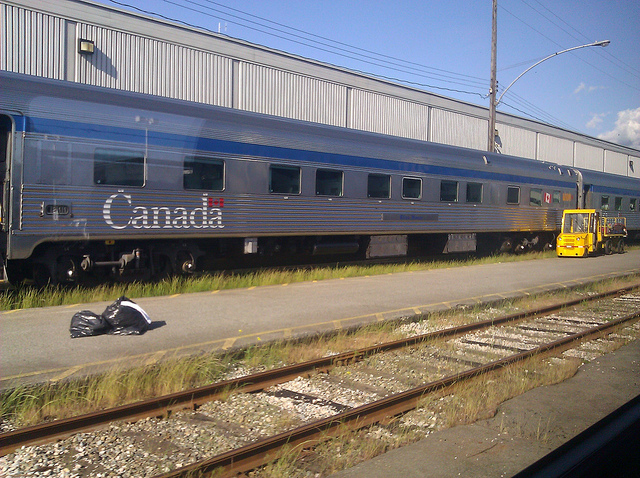
A train sitting on tracks with a couple of garbage bags off to the side.

Some trash in front of a parked train at a station.

A train that is sitting on tracks near a building.

a bag of items lay down next to a parked train

A passenger train that is traveling down the tracks.